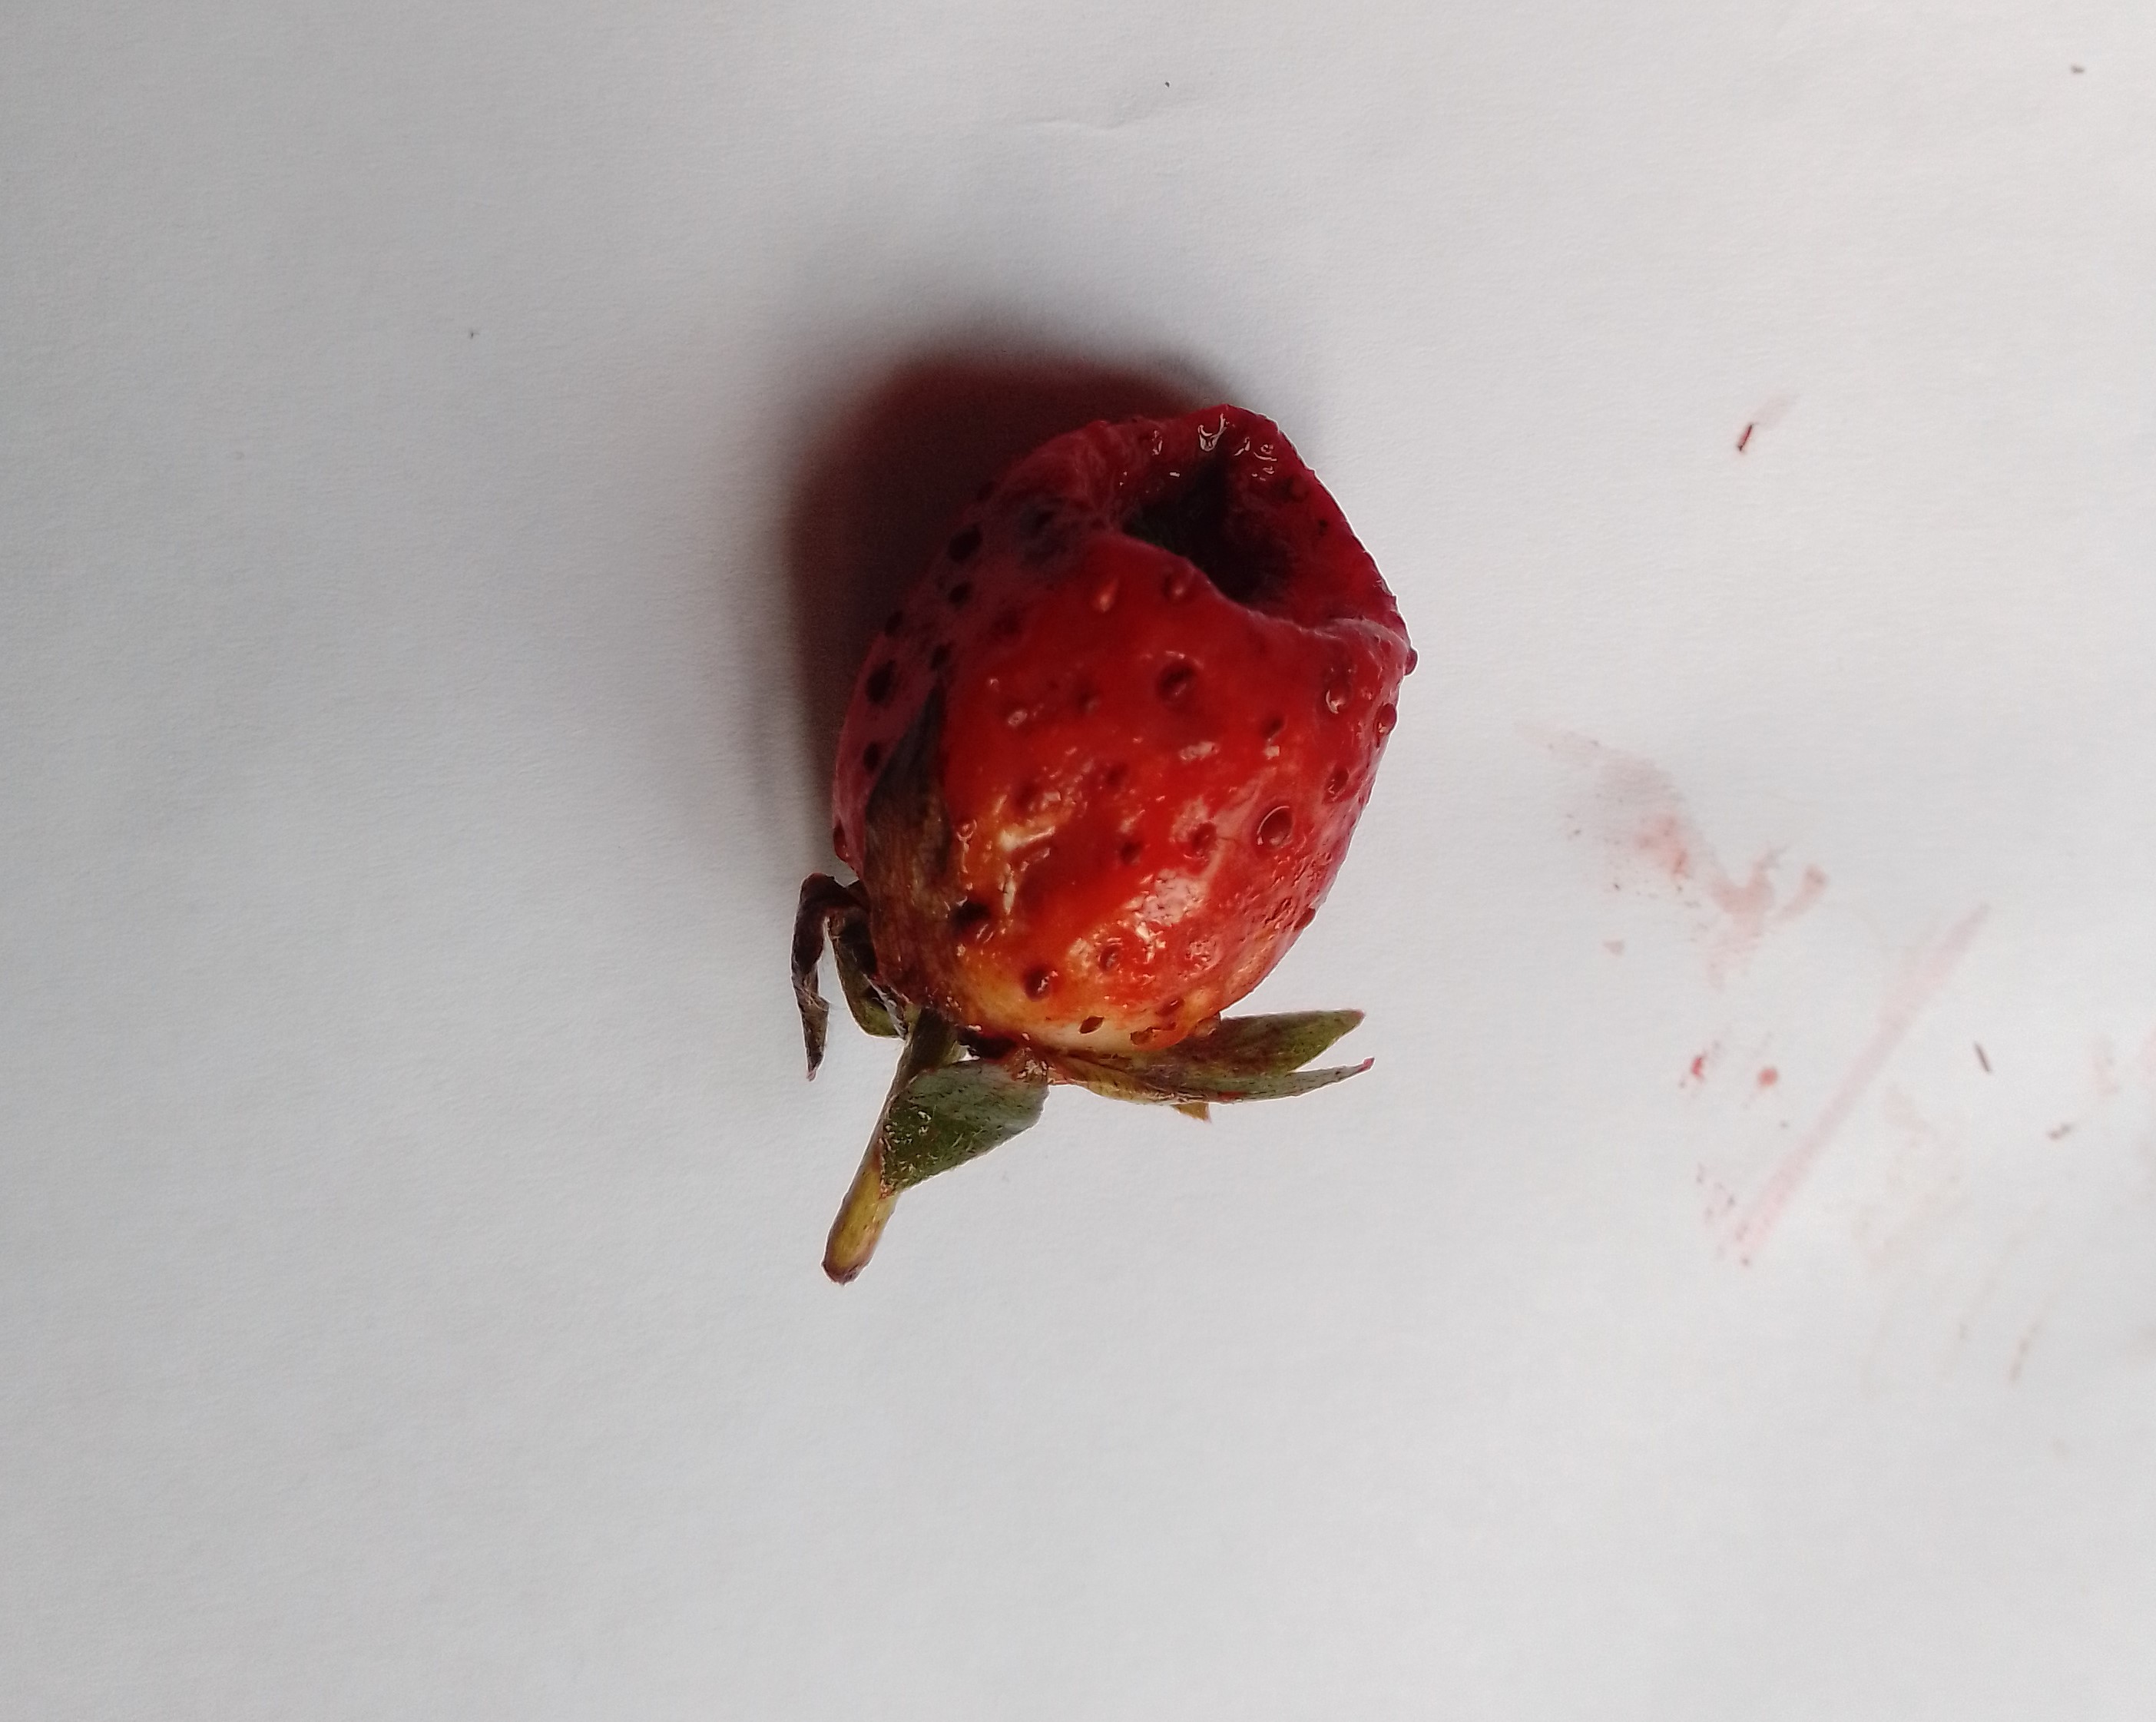
Fruit: strawberry
Condition: rotten